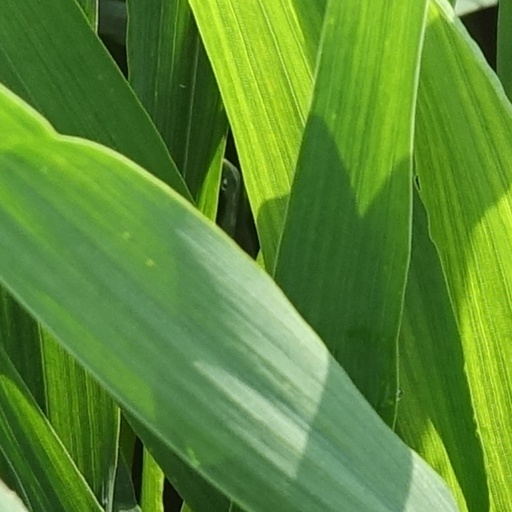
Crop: wheat